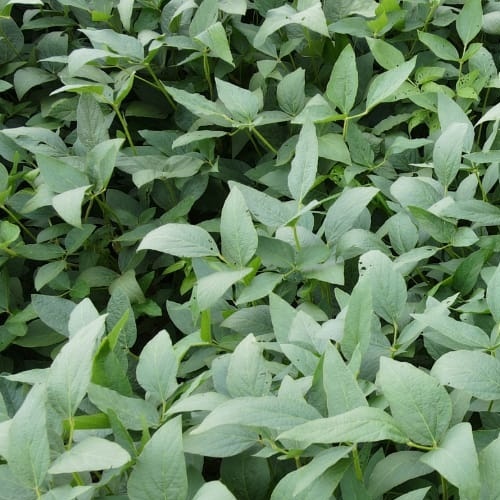
Label: Diabrotica_speciosa